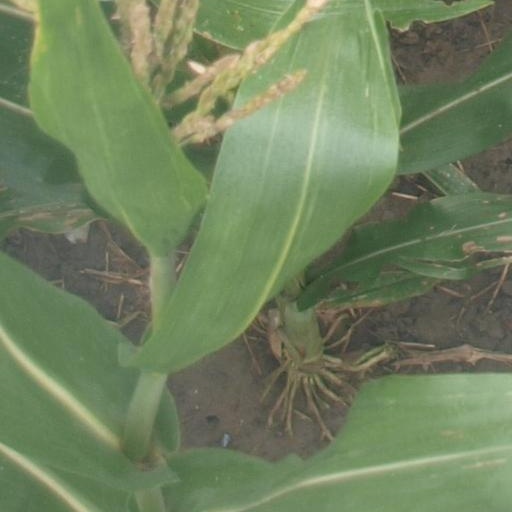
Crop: maize; corn